The Card Sharp with the Ace of Diamonds

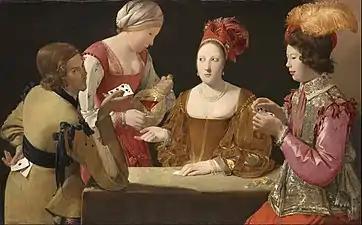
"Cheat with the Ace of Clubs", 1630–1634, Kimbell Art Gallery

The painting is one of two versions of the composition by de la Tour. The other version, known as "The Cheat with the Ace of Clubs", with "abundant variations in details of color, clothing, and accessories" was purchased in 1981 by the Kimbell Art Foundation and is in the Kimbell Art Museum in Fort Worth, Texas.